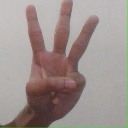
अक्षर: व